Tagelied

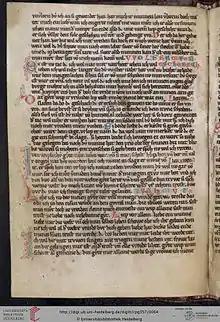
Folio from the Kleine Heidelberger Liederhandschrift (1270s); Wolfram von Eschenbach's "Tagelied" "Ez ist nu tac" is visible near the top.

An especially popular version of the "Tagelied" was the "Wächterlied", or watchman's song, in which a trusted watchman warns the knight to depart. This form was introduced into German use by Wolfram von Eschenbach. The form was popular in German-speaking regions from the 13th to the 16th centuries.